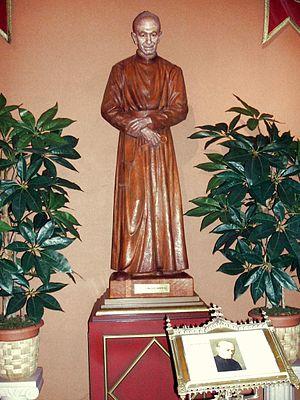
Cette liste de saints concerne les saints, bienheureux, et vénérables reconnus comme tels par l'Église catholique, ayant vécu au XXᵉ siècle. Sur cette période, l'Église a donné comme modèles évangéliques 152 saints et 2 038 bienheureux.
Le bienheureux Francisco Gárate Aranguren, né le 3 février 1857 à Azpeitia et mort le 9 septembre 1929 à Bilbao, est un frère jésuite basque espagnol qui durant 41 ans fut portier et réceptionniste de l'université de Bilbao. Mort en odeur de sainteté, il fut béatifié le 6 octobre 1985 par le pape Jean-Paul II. Liturgiquement, il est commémoré le 10 septembre.